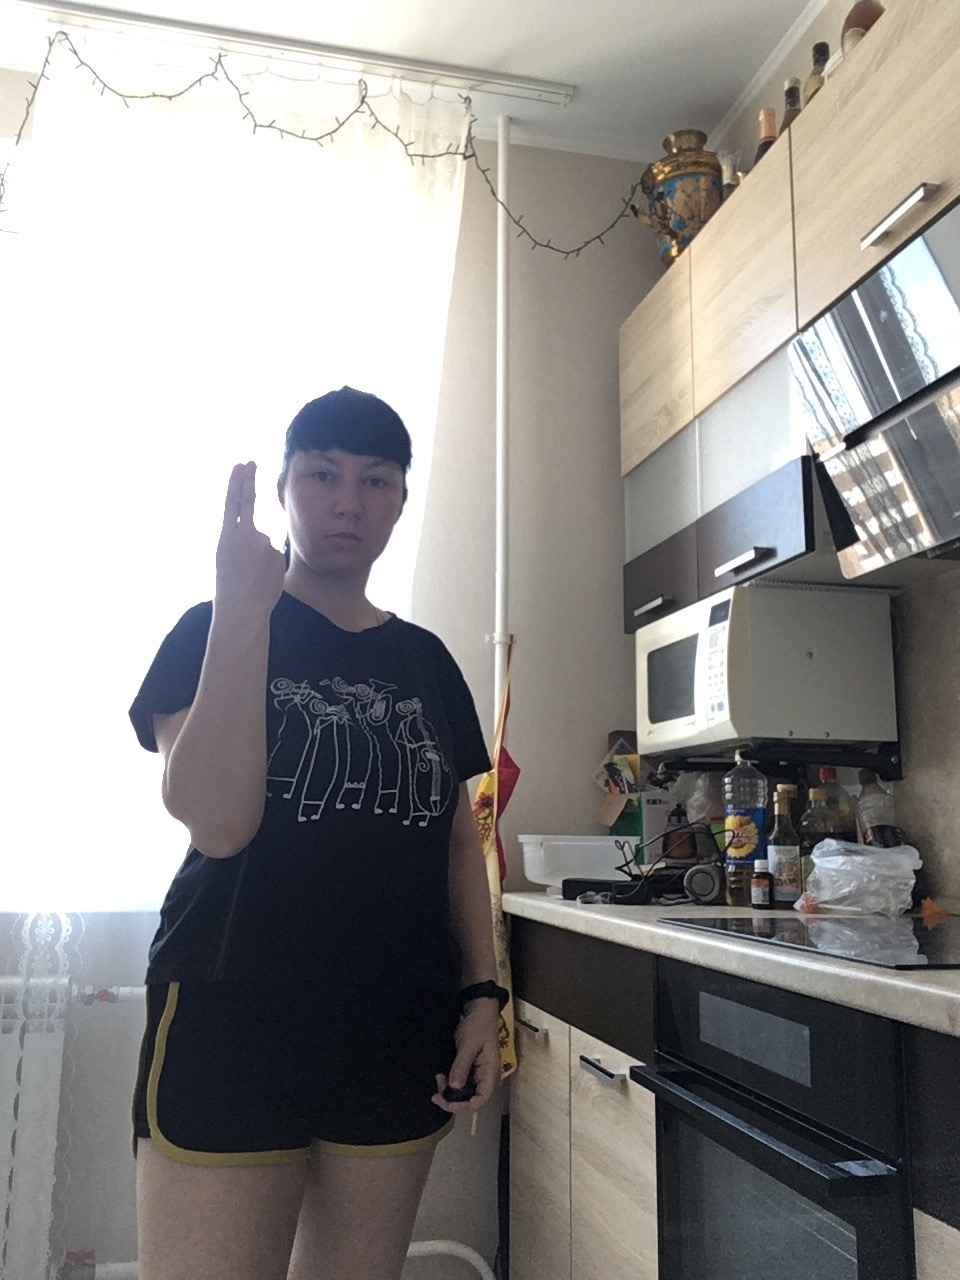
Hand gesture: two_up_inverted